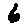
Label: 6